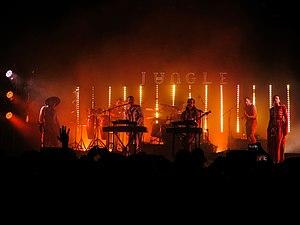
Jungle est un collectif de musiciens britanniques fondé à Londres en 2013 et influencé par le son soul-funk des années 1970.